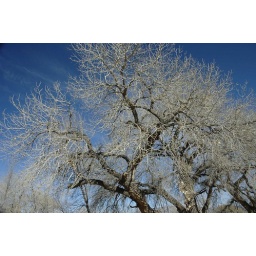
Cottonwood trees against the sky